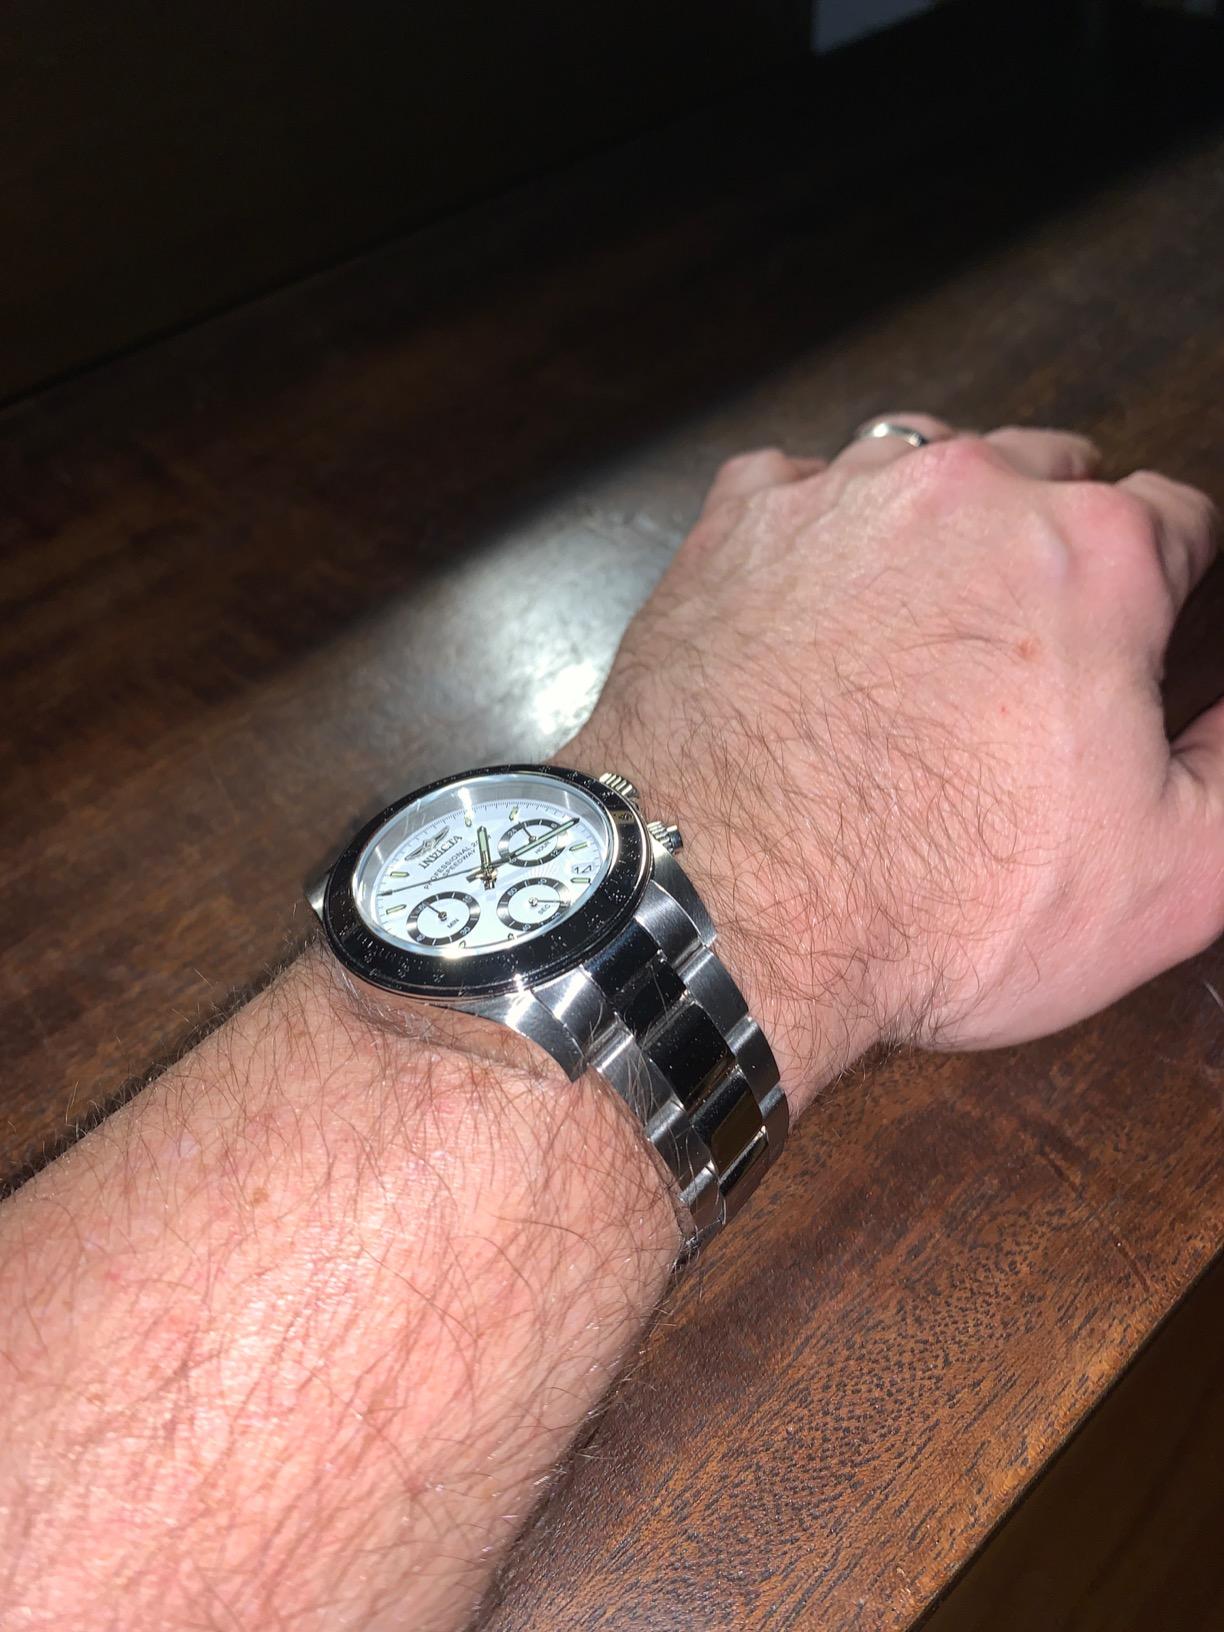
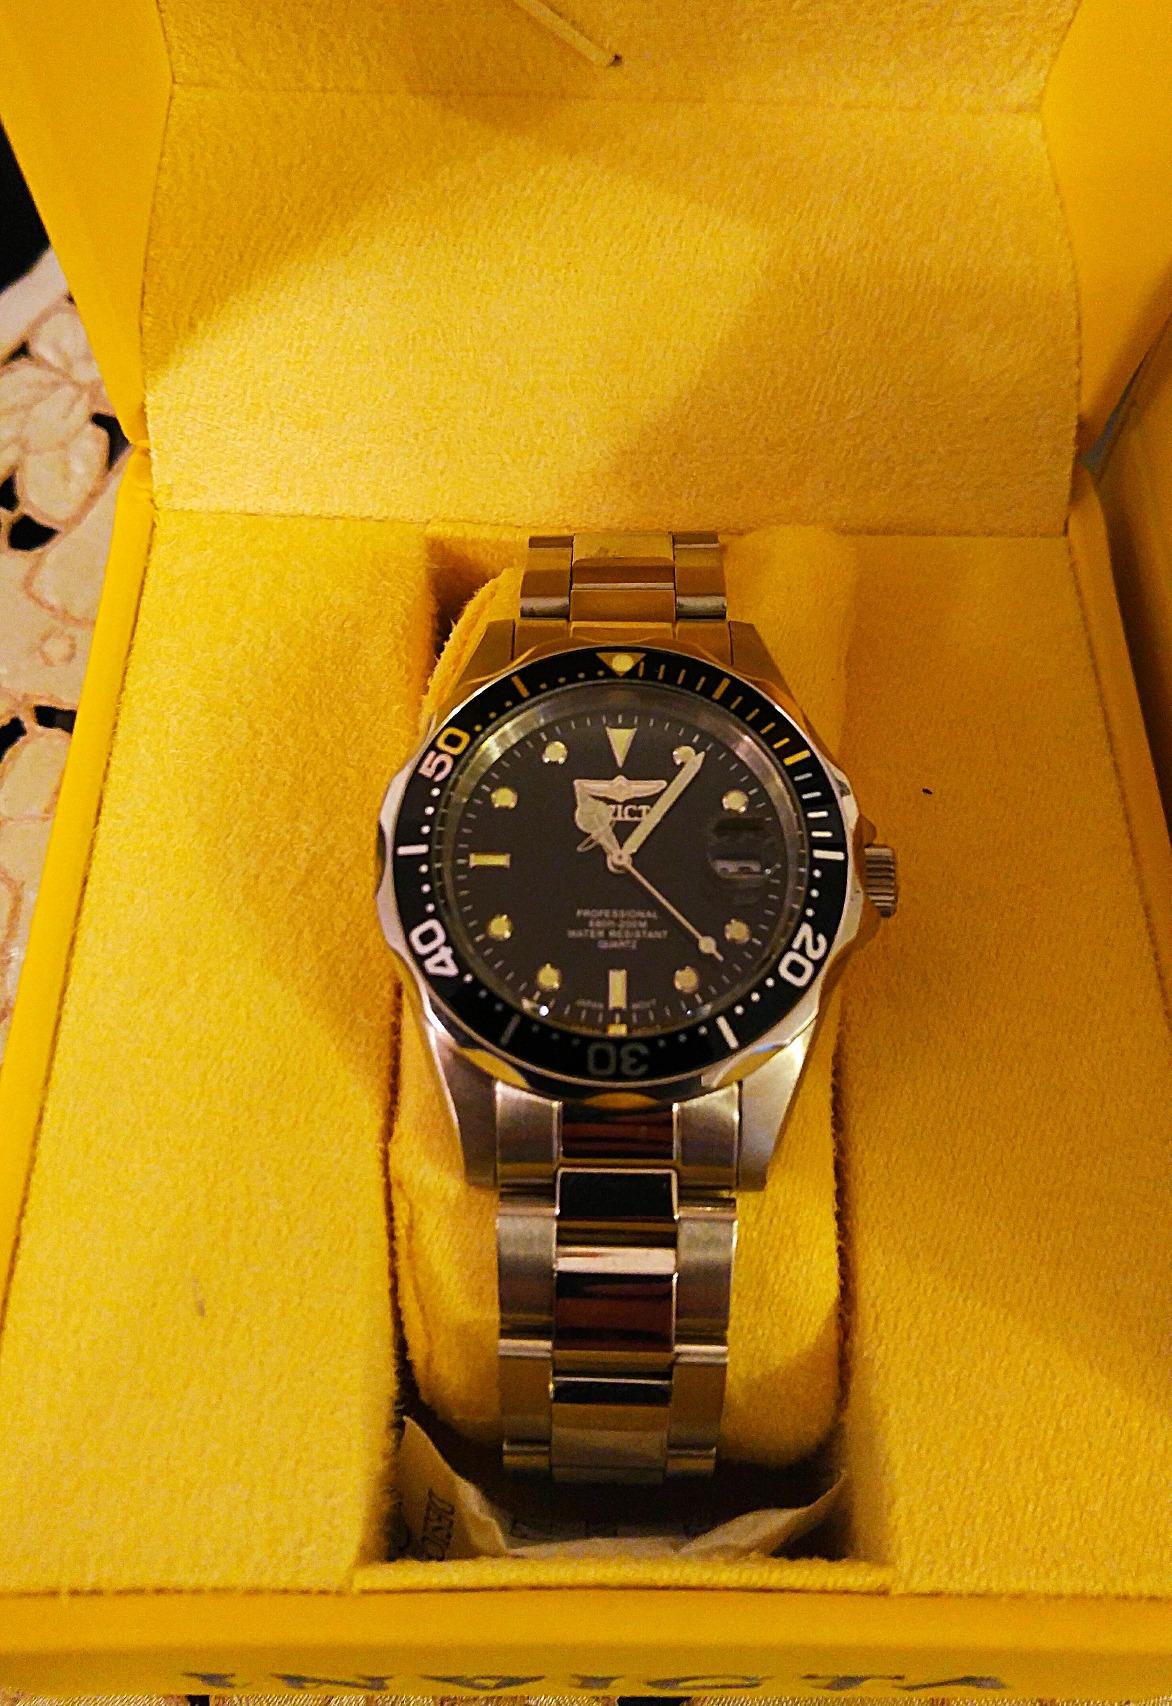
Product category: accessories_watch
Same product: no